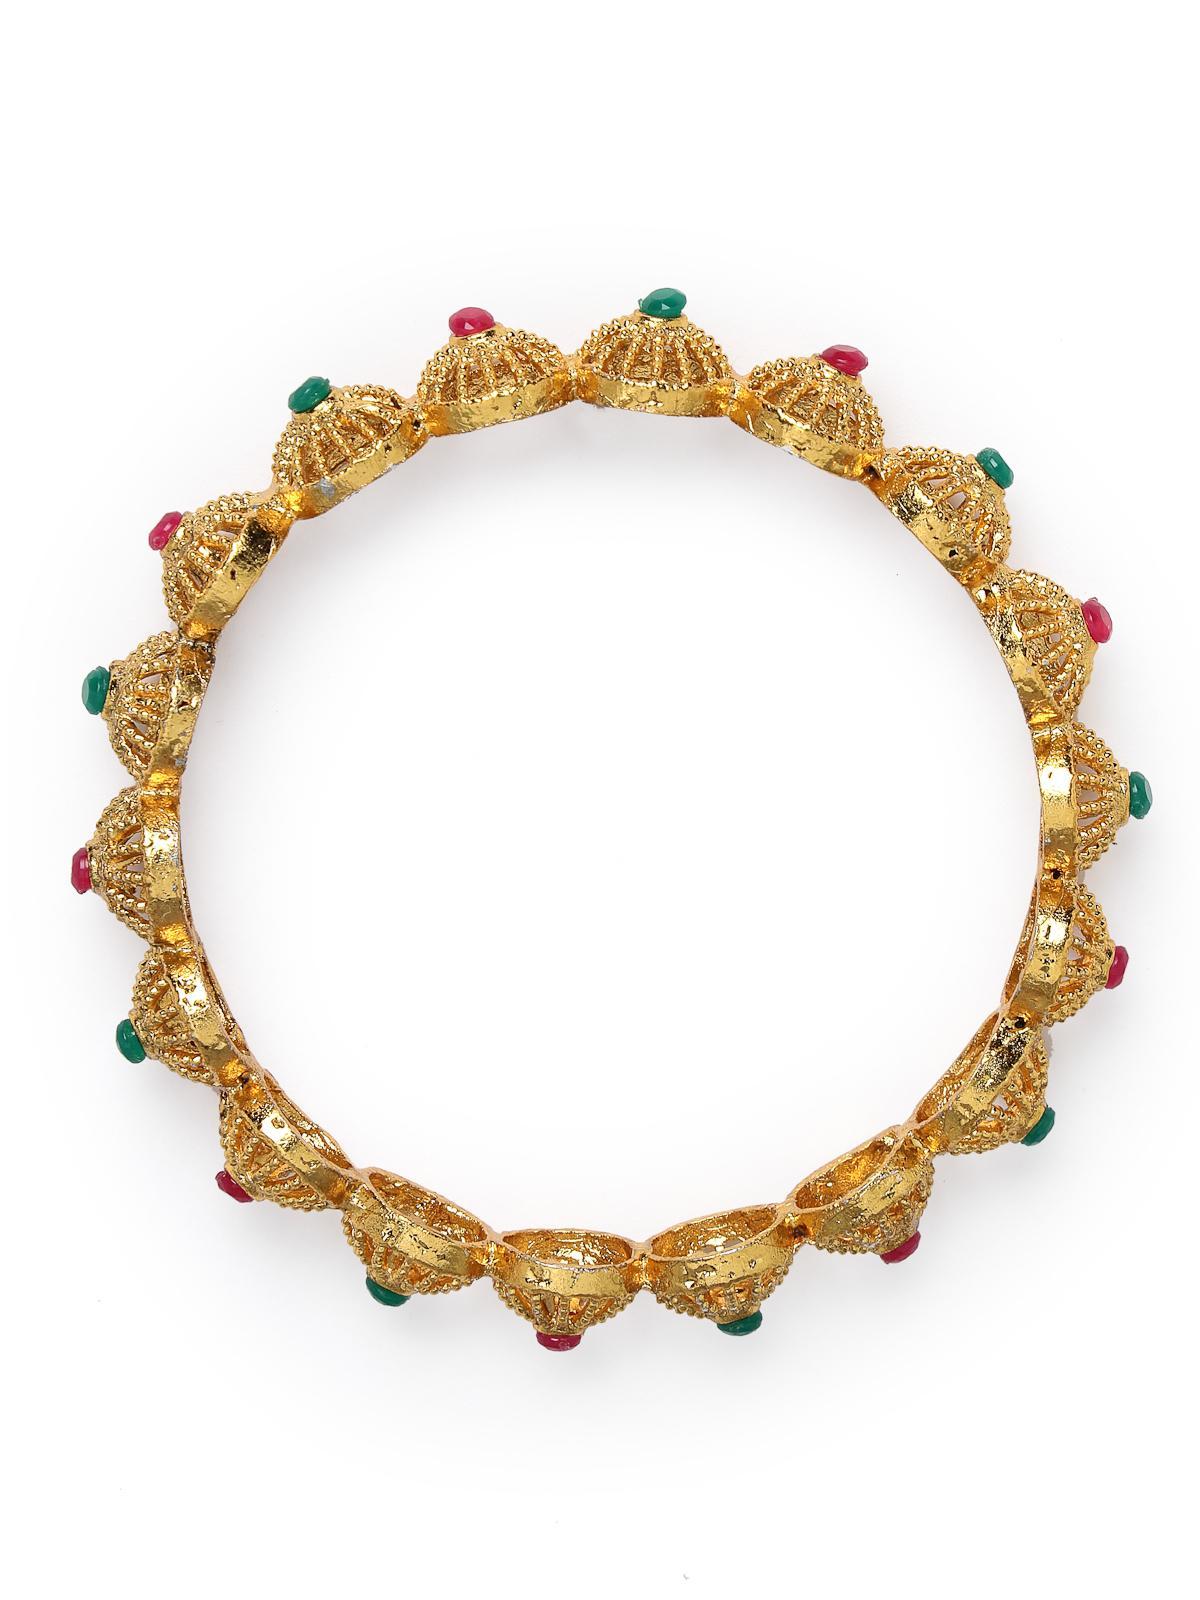
Sukkhi Indian Classic Gold Plated Red And Green Bracelet Bangle Set Jewellery for Women & Girls | Set of 4 Latest Design | Birthday Anniversary Gift for Women|B105888_2.8
Type: Bracelets & Bangles
Brand: Sukkhi
Price: Rs. 332
 Embrace timeless elegance with the Sukkhi Indian Classic Gold Plated Bracelet Bangle Set for Women & Girls. This set of four exudes traditional charm with a rich combination of red and green, showcasing the latest design trends. The gold-plated finish adds an opulent touch to any ensemble. Sized at 2.4, 2.6 and 2.8, these bracelets make for a perfect birthday or anniversary gift, celebrating cultural richness and timeless beauty for the special women in your life with a set that's both classic and versatile.Disclaimer:There may be slight variation in shade and colour due to photographic effects and monitor settings
Included: 4 Bangles